Laurel Hill State Park

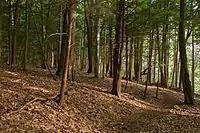

The lumber boom that swept through the forests of Pennsylvania did not reach the Laurel Hill Valley until 1886. Due to its steep stream valleys and terrain, the area was among the last in Pennsylvania to be clearcut. Logs were hauled by steam locomotives to sawmills where they were cut into lumber. Smaller logs were used to reinforce the mine shafts of the many coal mines throughout southwestern Pennsylvania and West Virginia. The bark of the hemlock tree was used as a source of tannin at the tanneries of the area. Logging companies left behind a wasteland of dried treetops and brambles, which would ignite from passing locomotives and cause forest fires. From 1886 to 1940, most of Laurel Hill was stripped of its old-growth forests. One stand of old growth trees, now called the Hemlock Trail Natural Area, remains at Laurel Hill State Park.